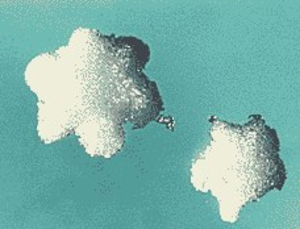
Grain de neige roulée